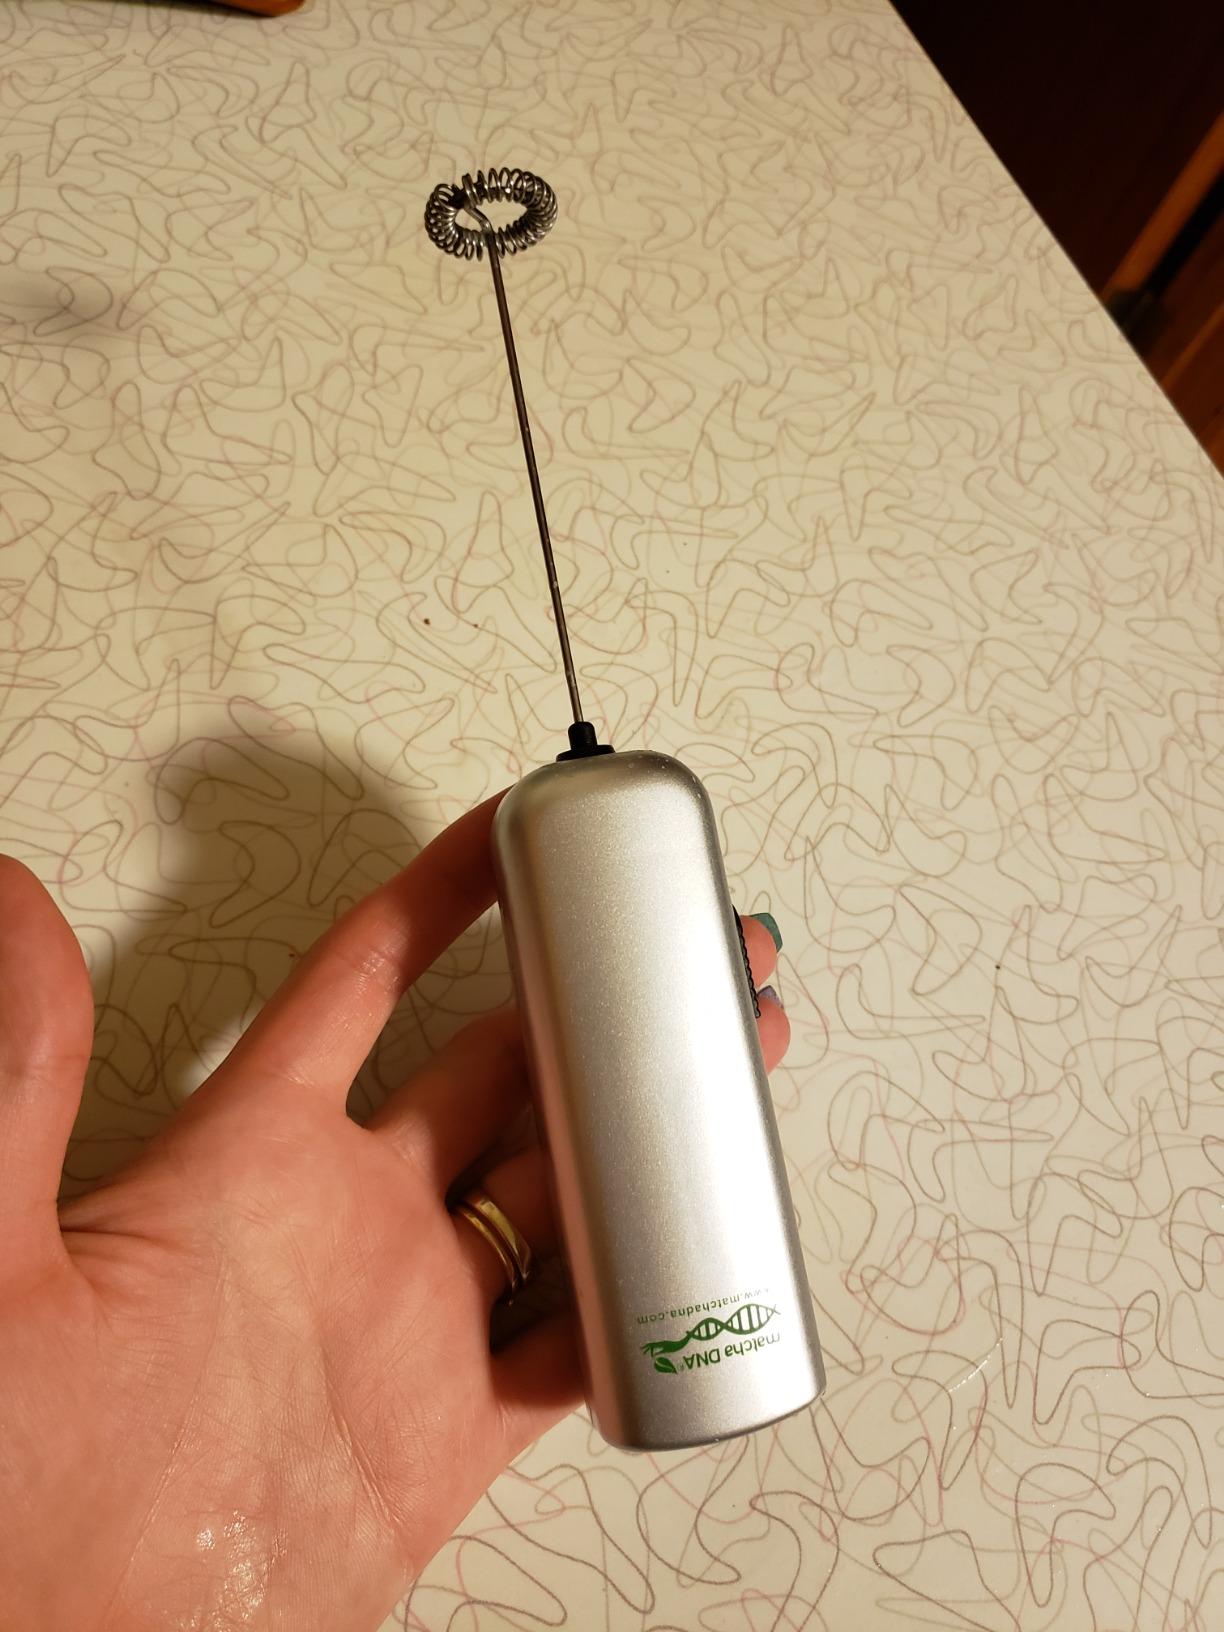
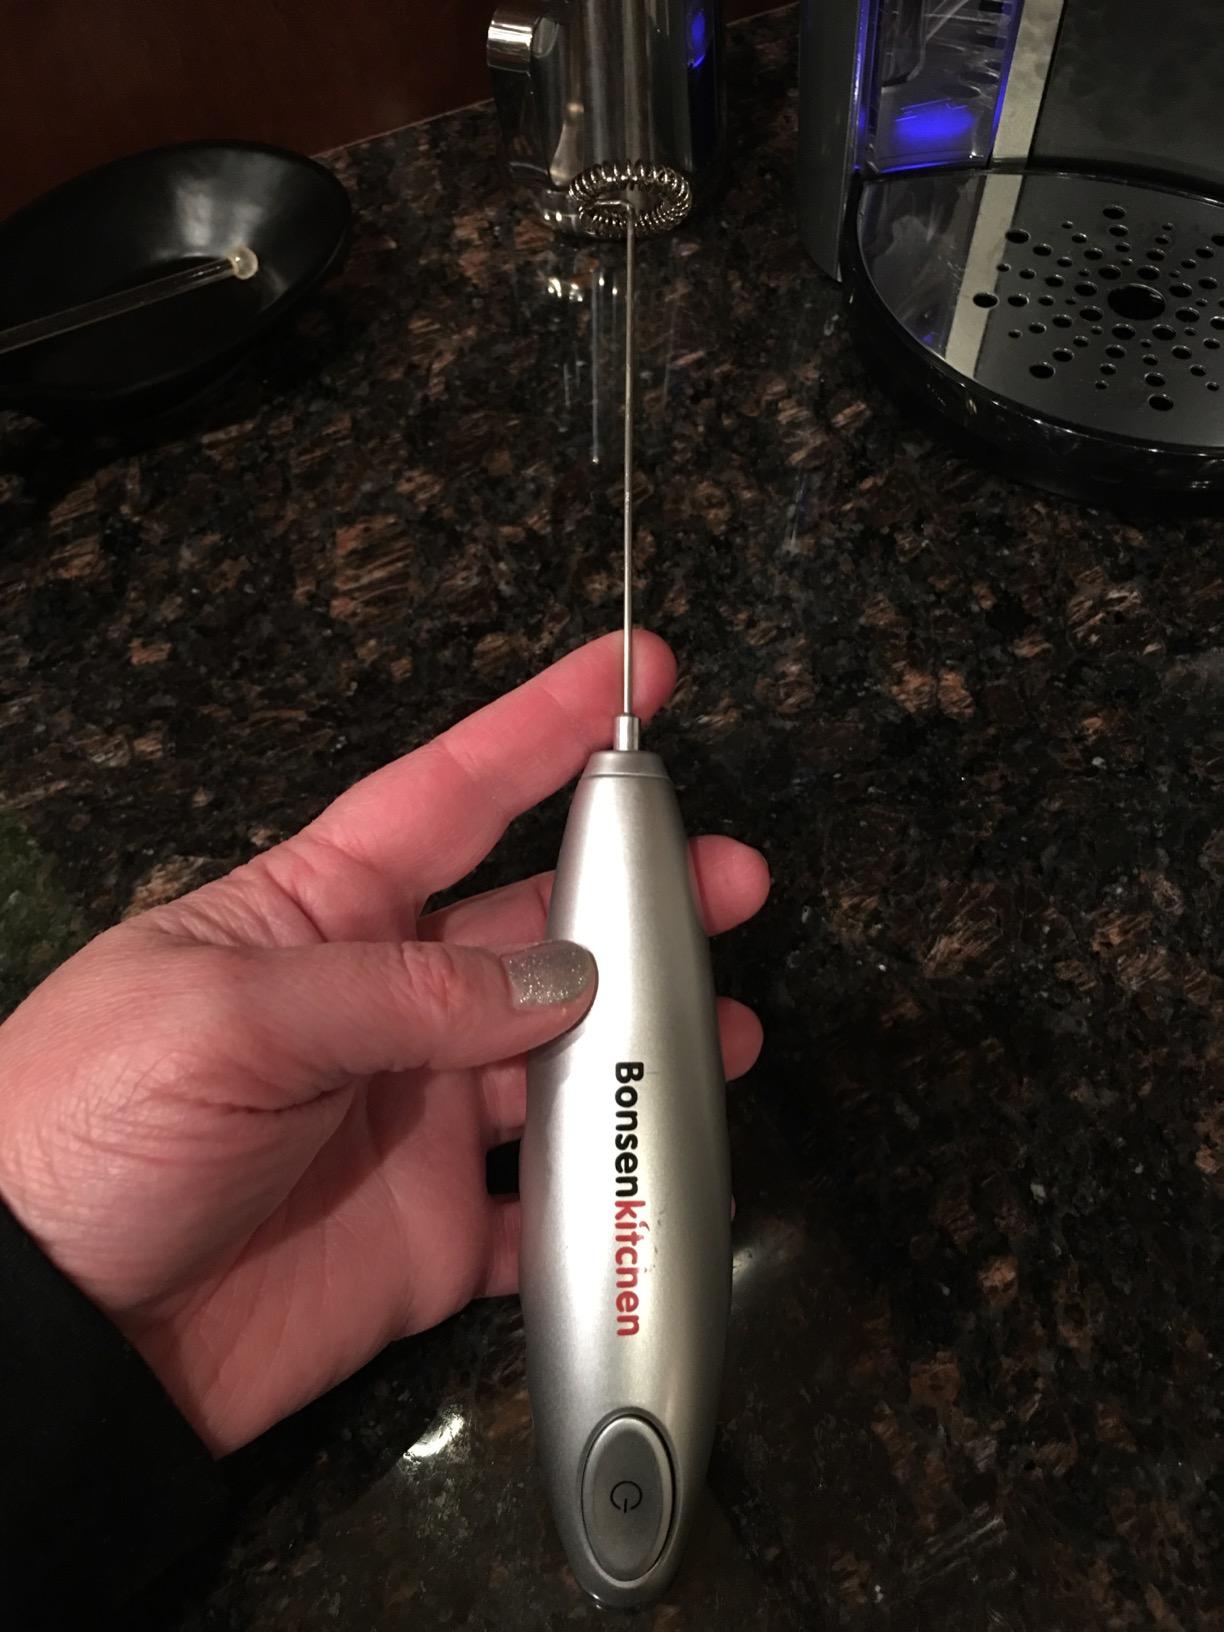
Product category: items_mixer
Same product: no